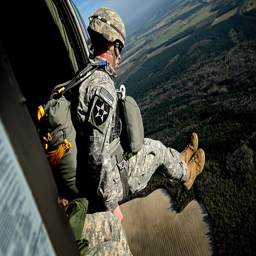
officer major jumps from a helicopter .